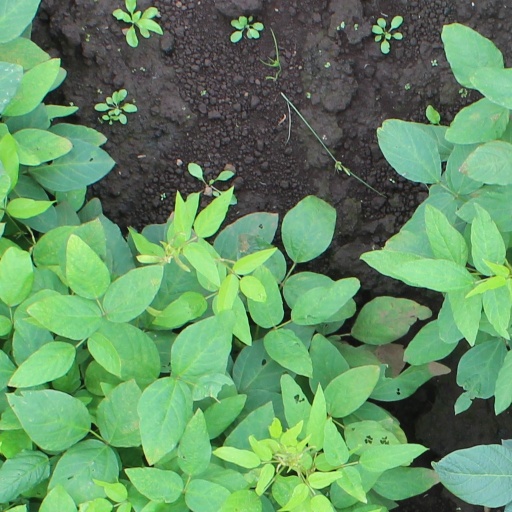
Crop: soybean